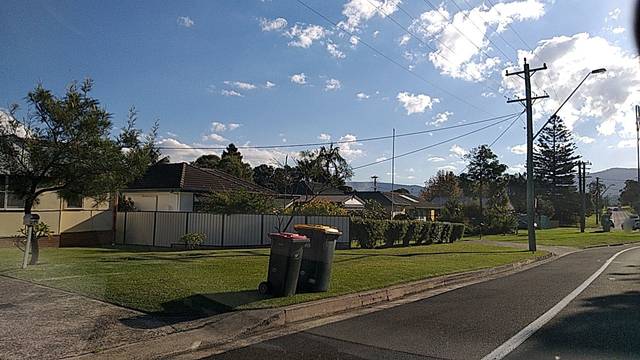
Region: Australia
Coordinates: -34.478, 150.84